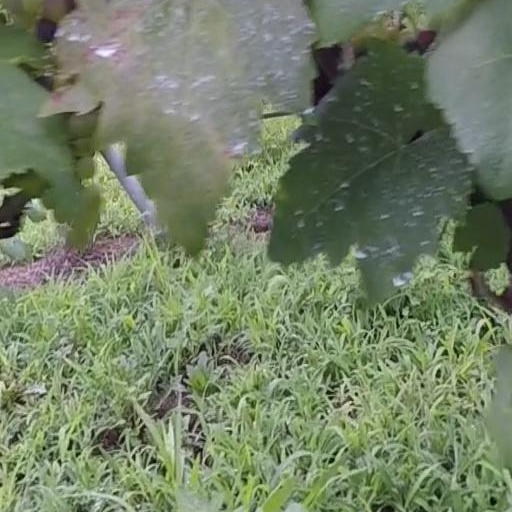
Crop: grape